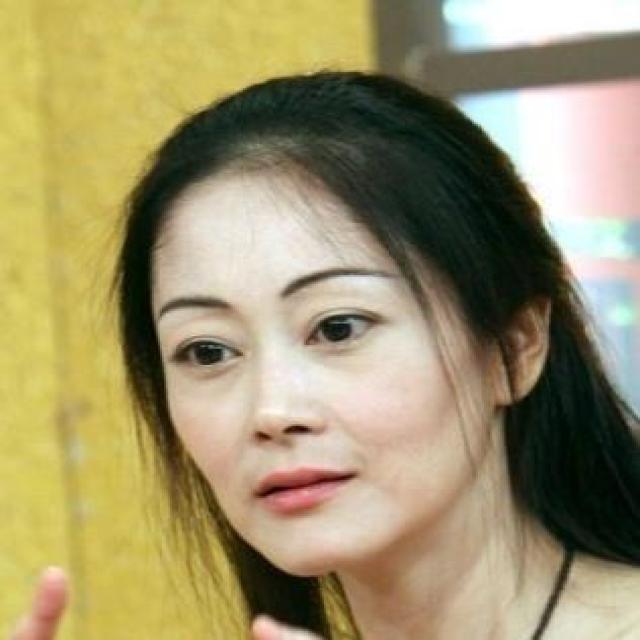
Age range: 21-44